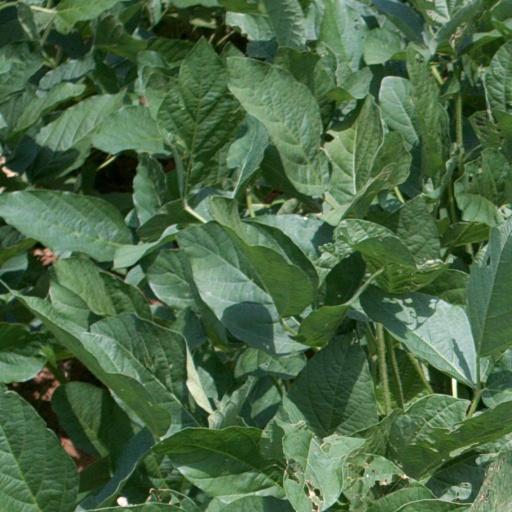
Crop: soybean